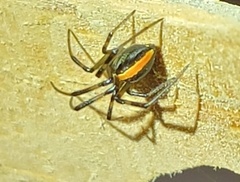
Species: Lactrodectus_hesperus